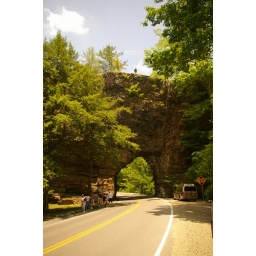
hole in the wall road